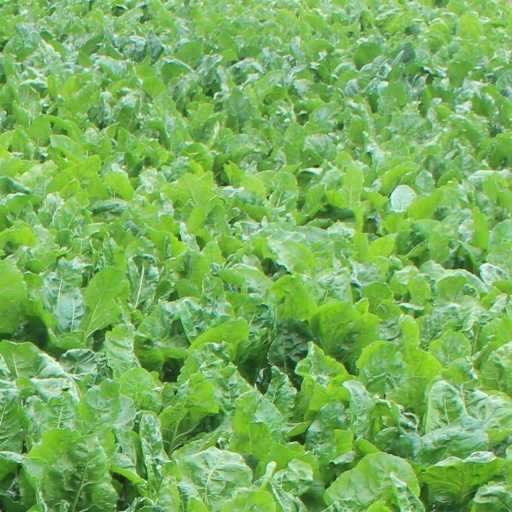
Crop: sugar beet